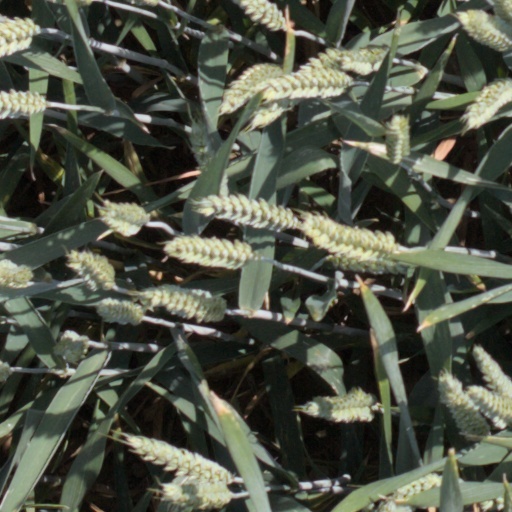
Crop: wheat